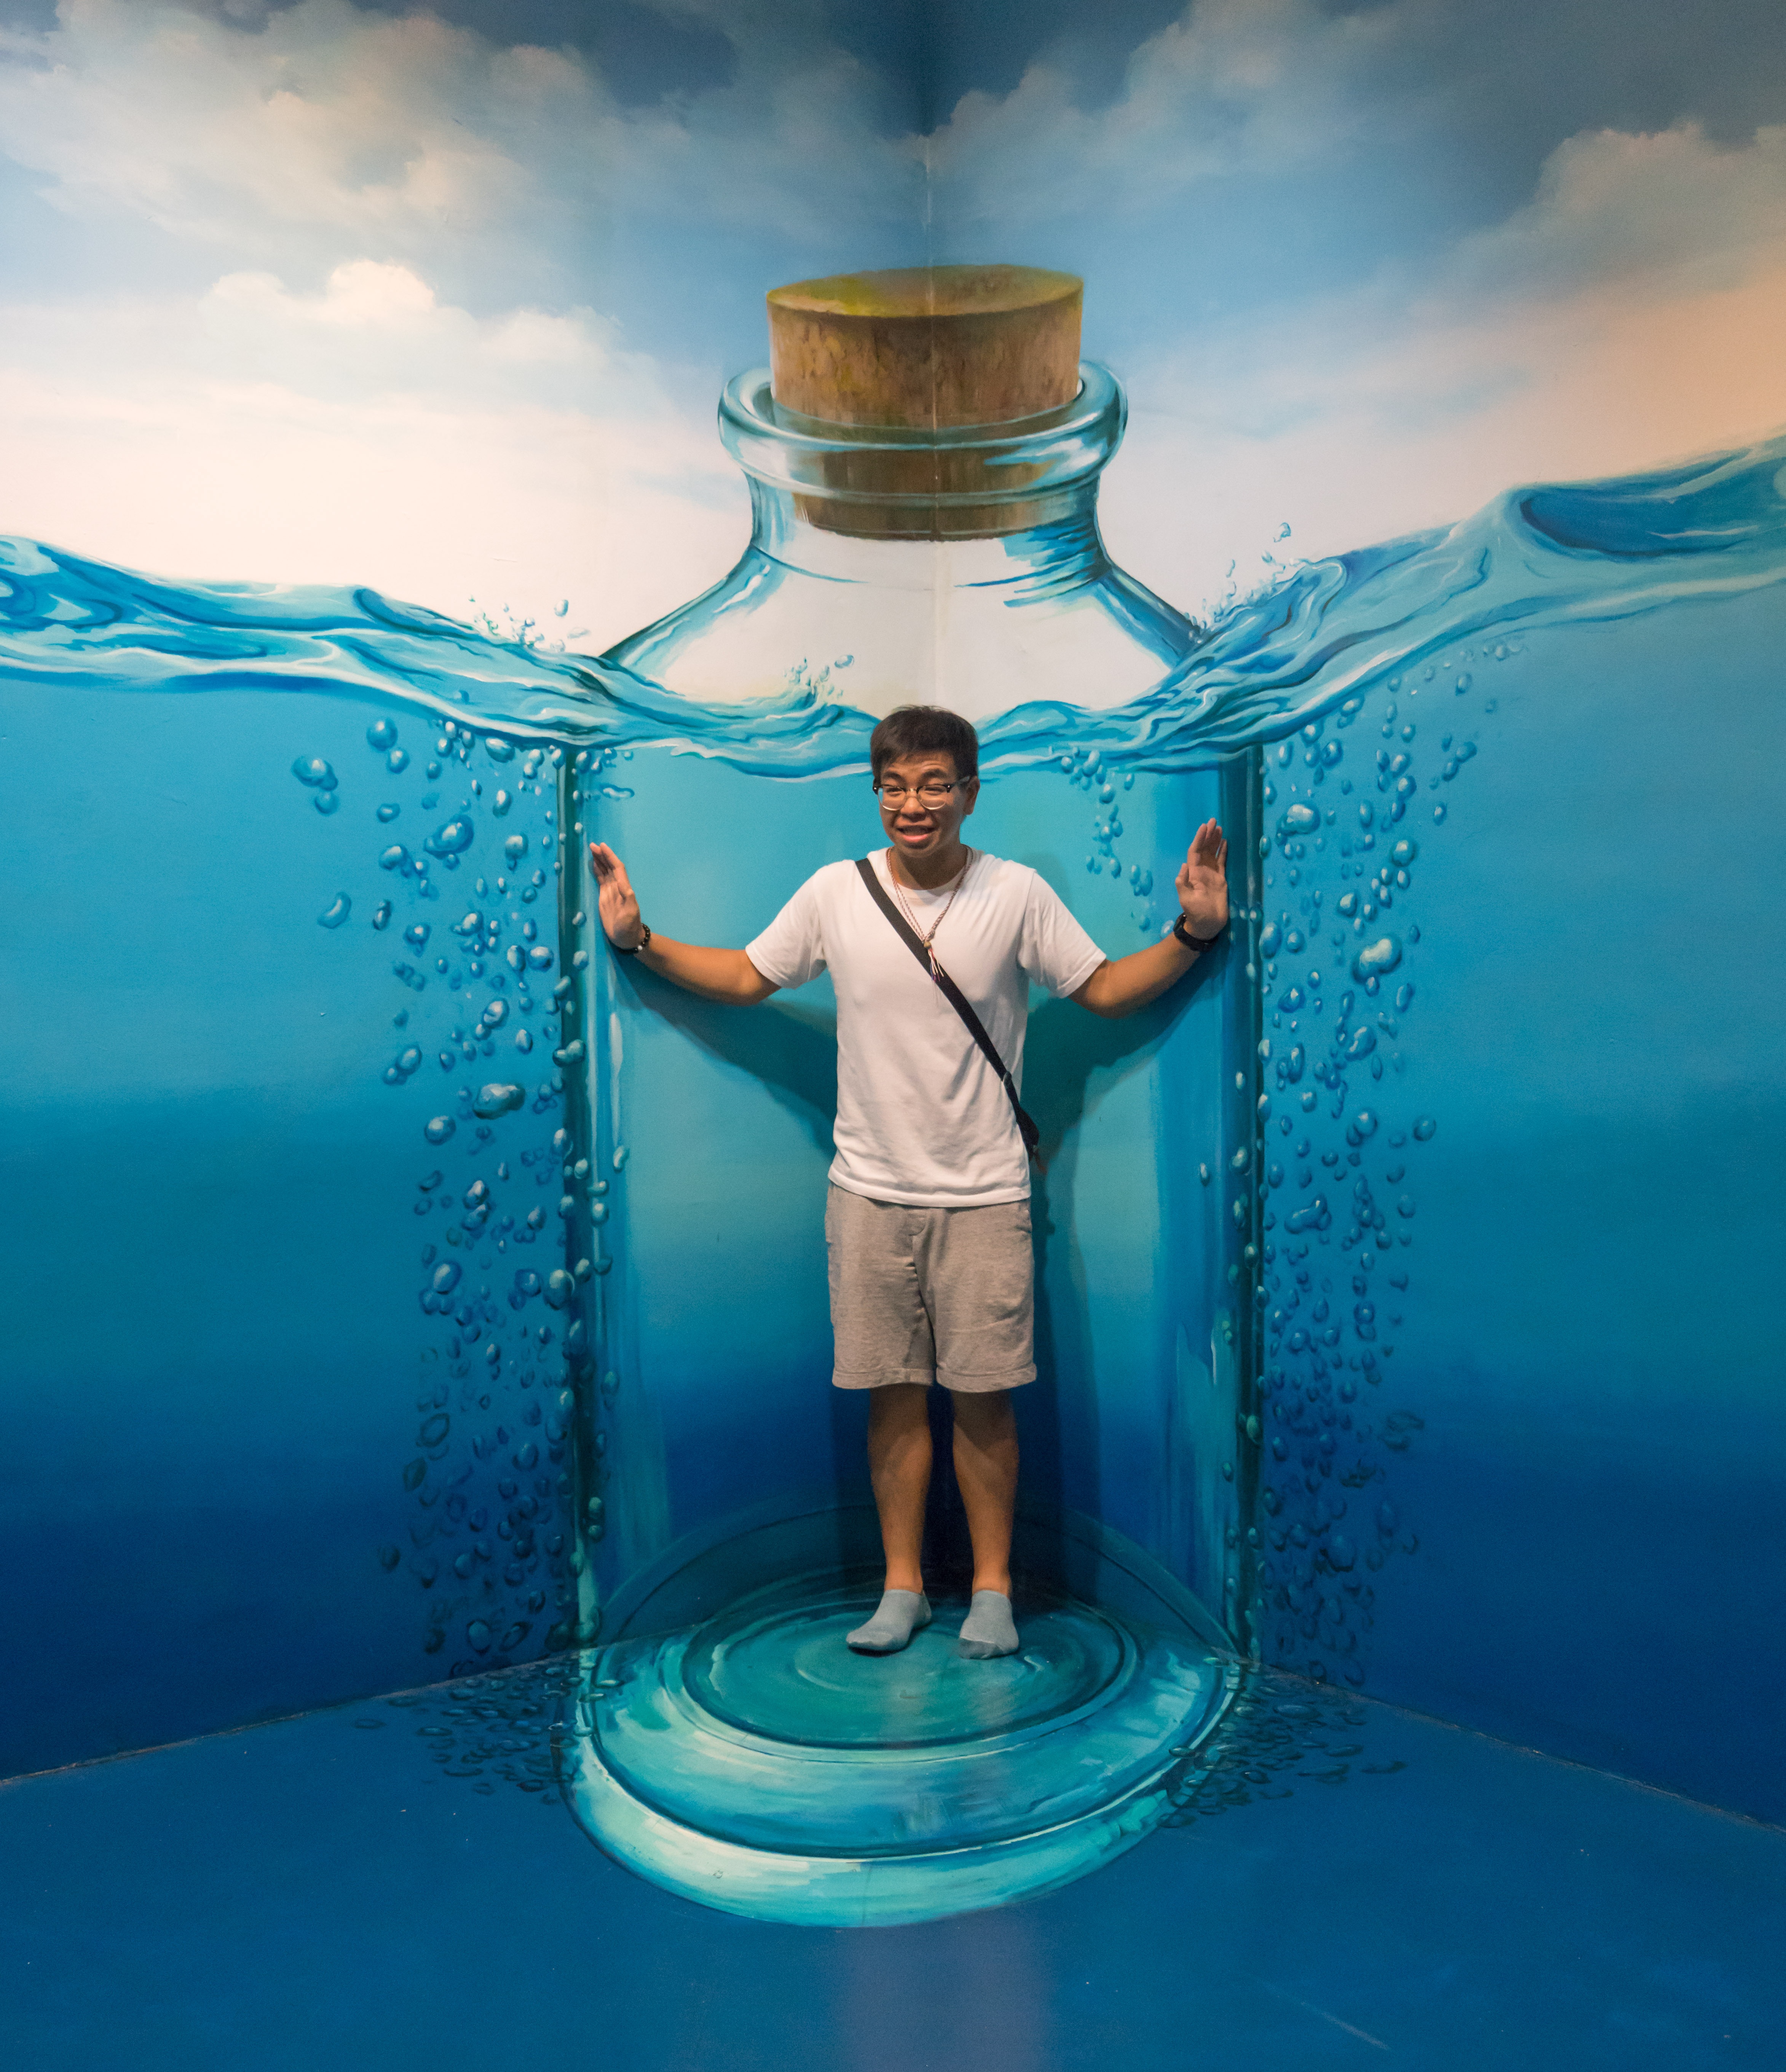
man, water, person, people, underwater, reflection, swimming pool, bottle, blue, artwork, thailand, illusion, monks, chiang mai, art in paradise, 3d museum